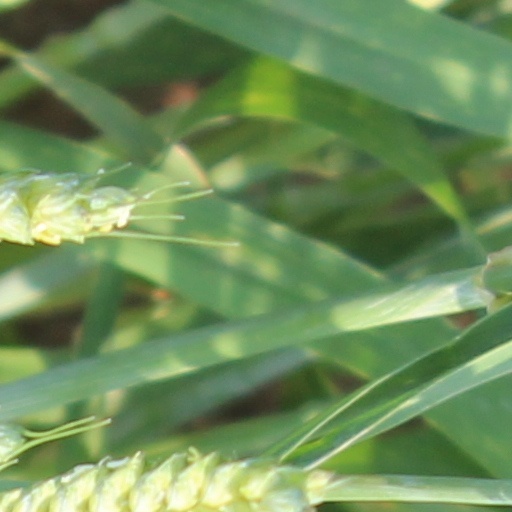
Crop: wheat